History of surfing

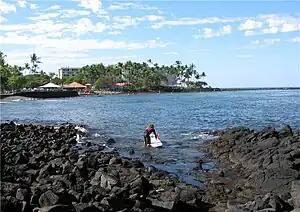

Surfing was a central part of Polynesian culture predating European contact. The chief (Ali'i) was traditionally the most skilled wave rider in the community with the best board made from the best wood. The ruling class had the best beaches and the best boards, and the commoners were not allowed on the same beaches, but they could gain prestige by their ability to ride the surf on their boards.